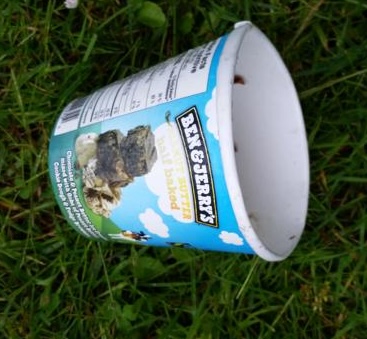
Waste category: paper